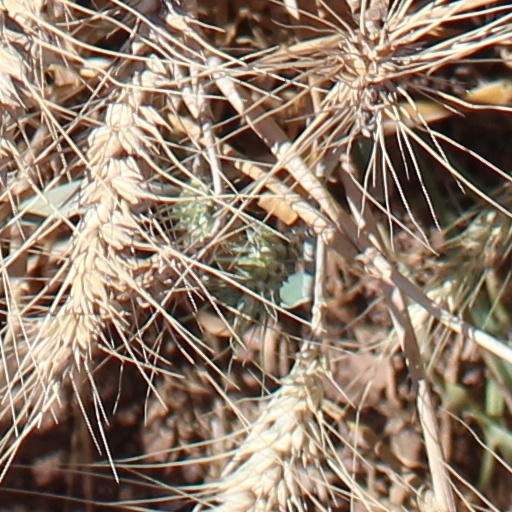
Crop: wheat